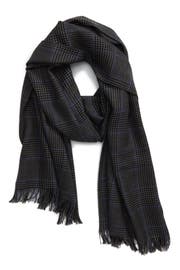
plush merino wool ensures warmth and comfort in a handsome scarf with versatile appeal